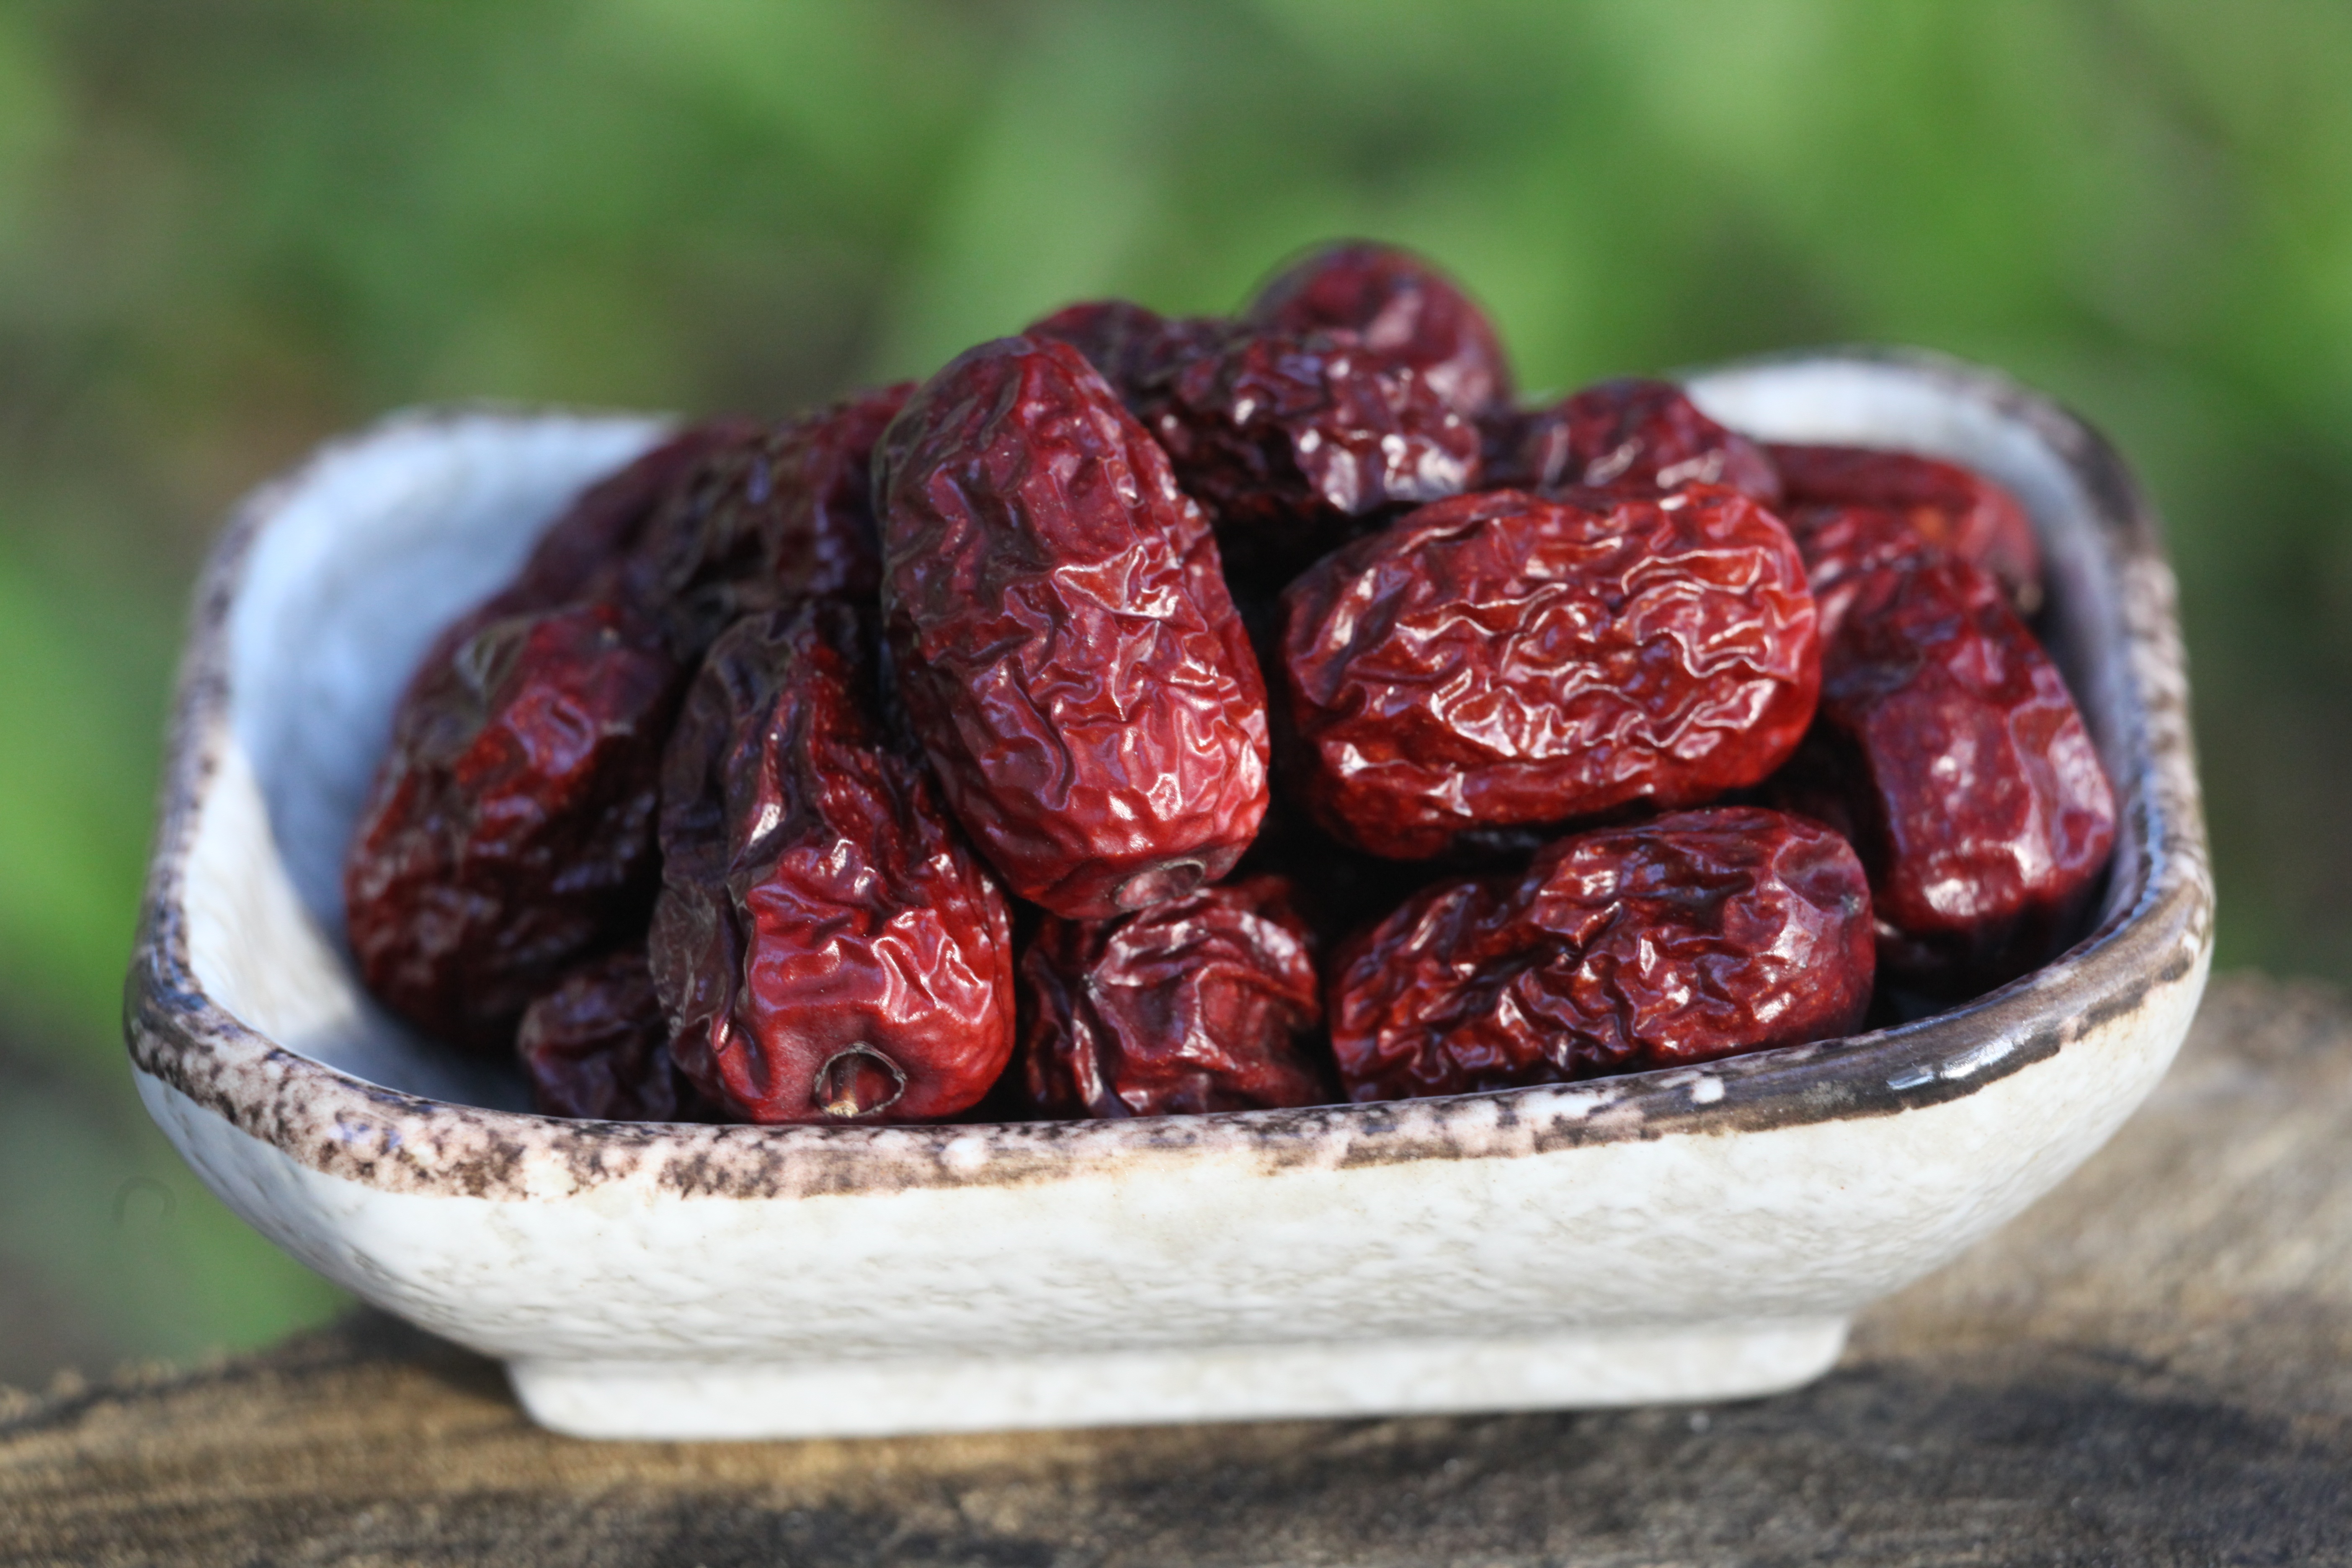
plant, raspberry, fruit, berry, dry, food, chinese, red, herb, produce, blackberry, date, flowering plant, jujube, land plant